Algarve

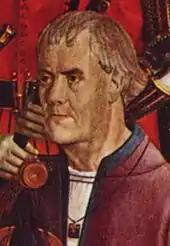
Portrait of Henry the Navigator who based himself near Lagos, in the Algarve, and conducted various maritime expeditions

King Afonso III of Portugal started calling himself King of Portugal and the Algarve. The most outstanding fact of his reign was indeed the definitive conquest of the Algarve. Silves was taken from its last Muslim ruler Ibn Afan by Paio Peres Correia, Grand-Master of the Order of Santiago in 1242 and Tavira was also taken in the same year after Alentejo and most of the coast of the Algarve (then part of a historical region called Gharb al-Andalus by the Muslims of Iberian Peninsula) had already fallen in 1238. In March 1249, the city of Faro was conquered. From this date, Afonso III became the first Portuguese king to use the title King of Portugal and the Algarve. The friars of Sant'Iago and Calatrava played a decisive role, and were entrusted with the task of concluding the conquest. The conquest of the Algarve led, however, to serious disagreements with the Kingdom of Castile. Peace was initially achieved with the marriage of King Afonso III to Beatrice of Castile, illegitimate daughter of King Alfonso X of Castile (after the pope had annulled the marriage to Matilda II because she was sterile), but the problem was only definitively solved by the Treaty of Badajoz, of 16 February 1267. By this treaty it was defined that the Guadiana river, from the confluence of the Caia until the mouth, would be the Portugal-Castile border.